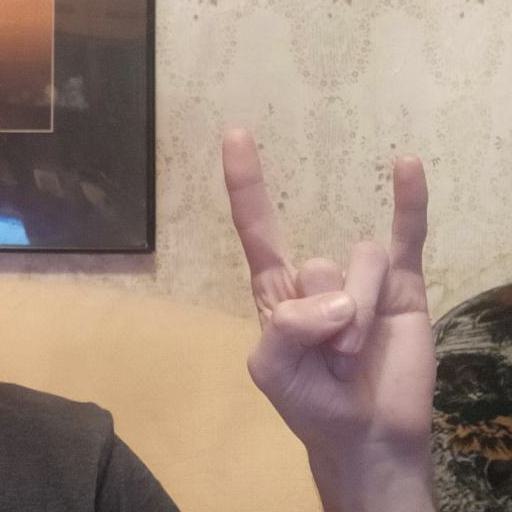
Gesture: rock